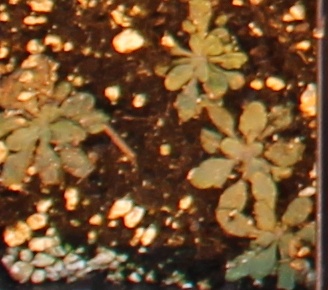
Label: Horseweed